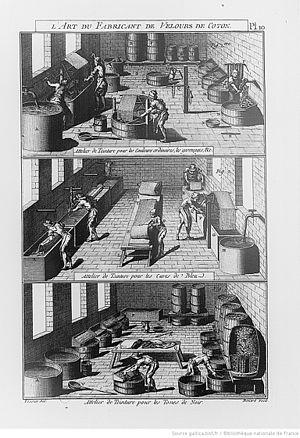
atelier de teinturerie
John Holker, né à Stretford, le 14 octobre 1719, mort à Montigny le 27 avril 1786, est un manufacturier anglais, fondateur de la manufacture royale de velours de coton de Saint-Sever, nommé inspecteur général des manufactures en 1755, chargé de promouvoir l'industrie textile en France.